Bellambi railway station

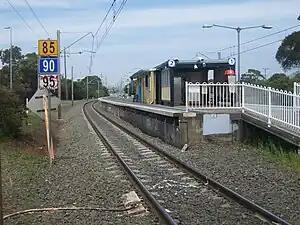
Southbound view of Platform 2 from the Bellambi Lane level crossing, October 2011

Bellambi railway station is located on the South Coast railway line in New South Wales, Australia, serving the northern Wollongong suburb of Bellambi. It opened in 1889.